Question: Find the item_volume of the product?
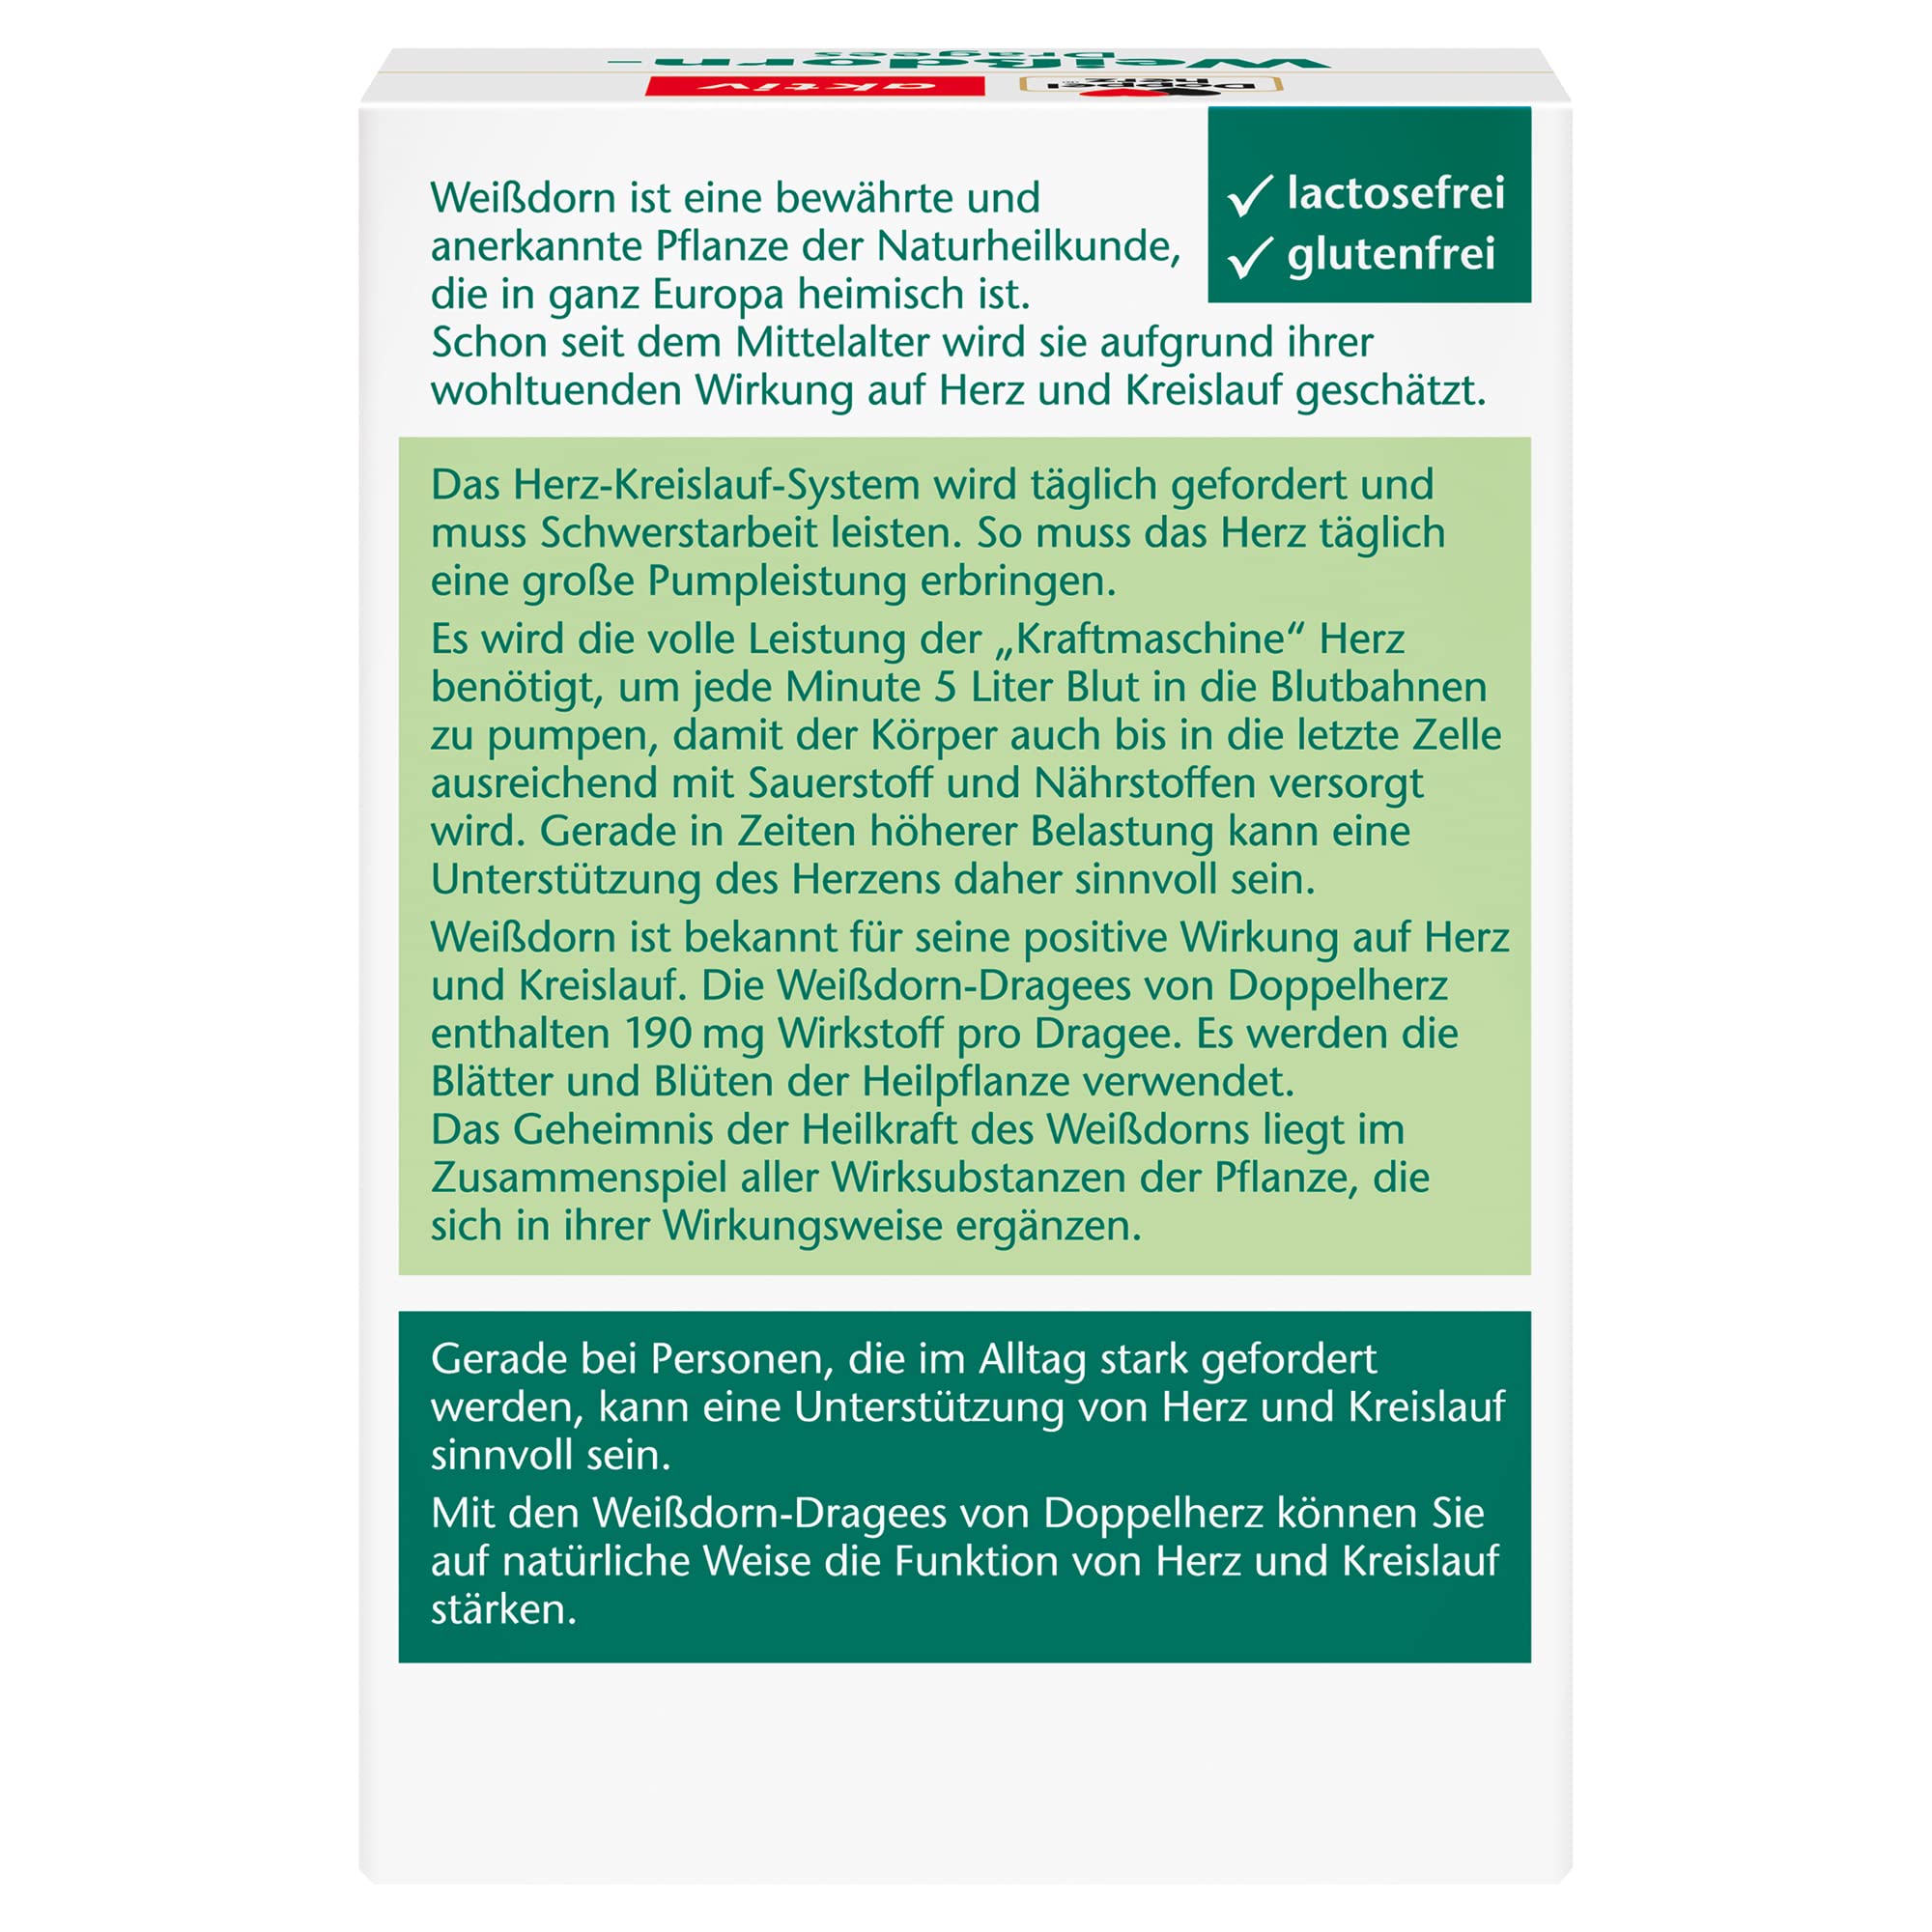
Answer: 5.0 litre